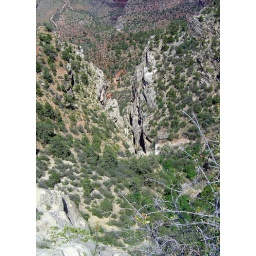
The view straight down. There's a small building a the very bottom in the red streak of dirt.